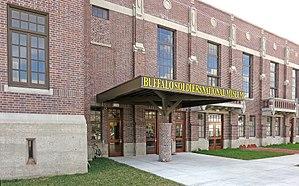
Le Houston Museum District est un secteur de la ville de Houston au Texas, au sud du centre ville. Il regroupe de très nombreuses institutions culturelles.